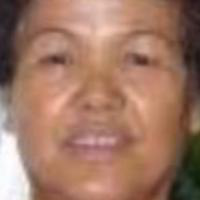
Age group: age 56-65